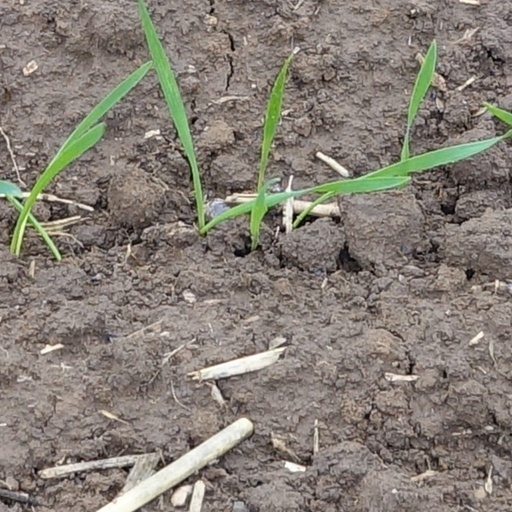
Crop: wheat